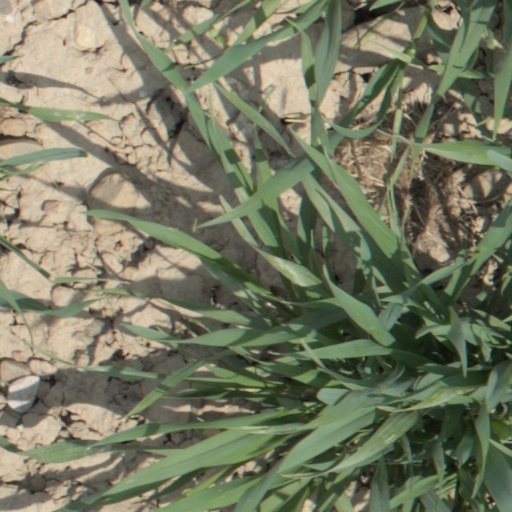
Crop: wheat